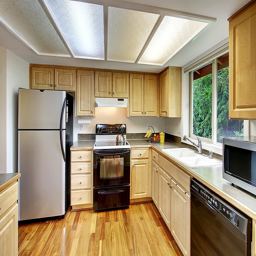
A towel that is hanging on a stove in a kitchen.
a large refrigerator full of food is prepared
A residential kitchen with wood floors and appliances in place.
A kitchen with a refrigerator, oven, stove, microwave and dishwasher.
a fridge and oven in a home kitchen